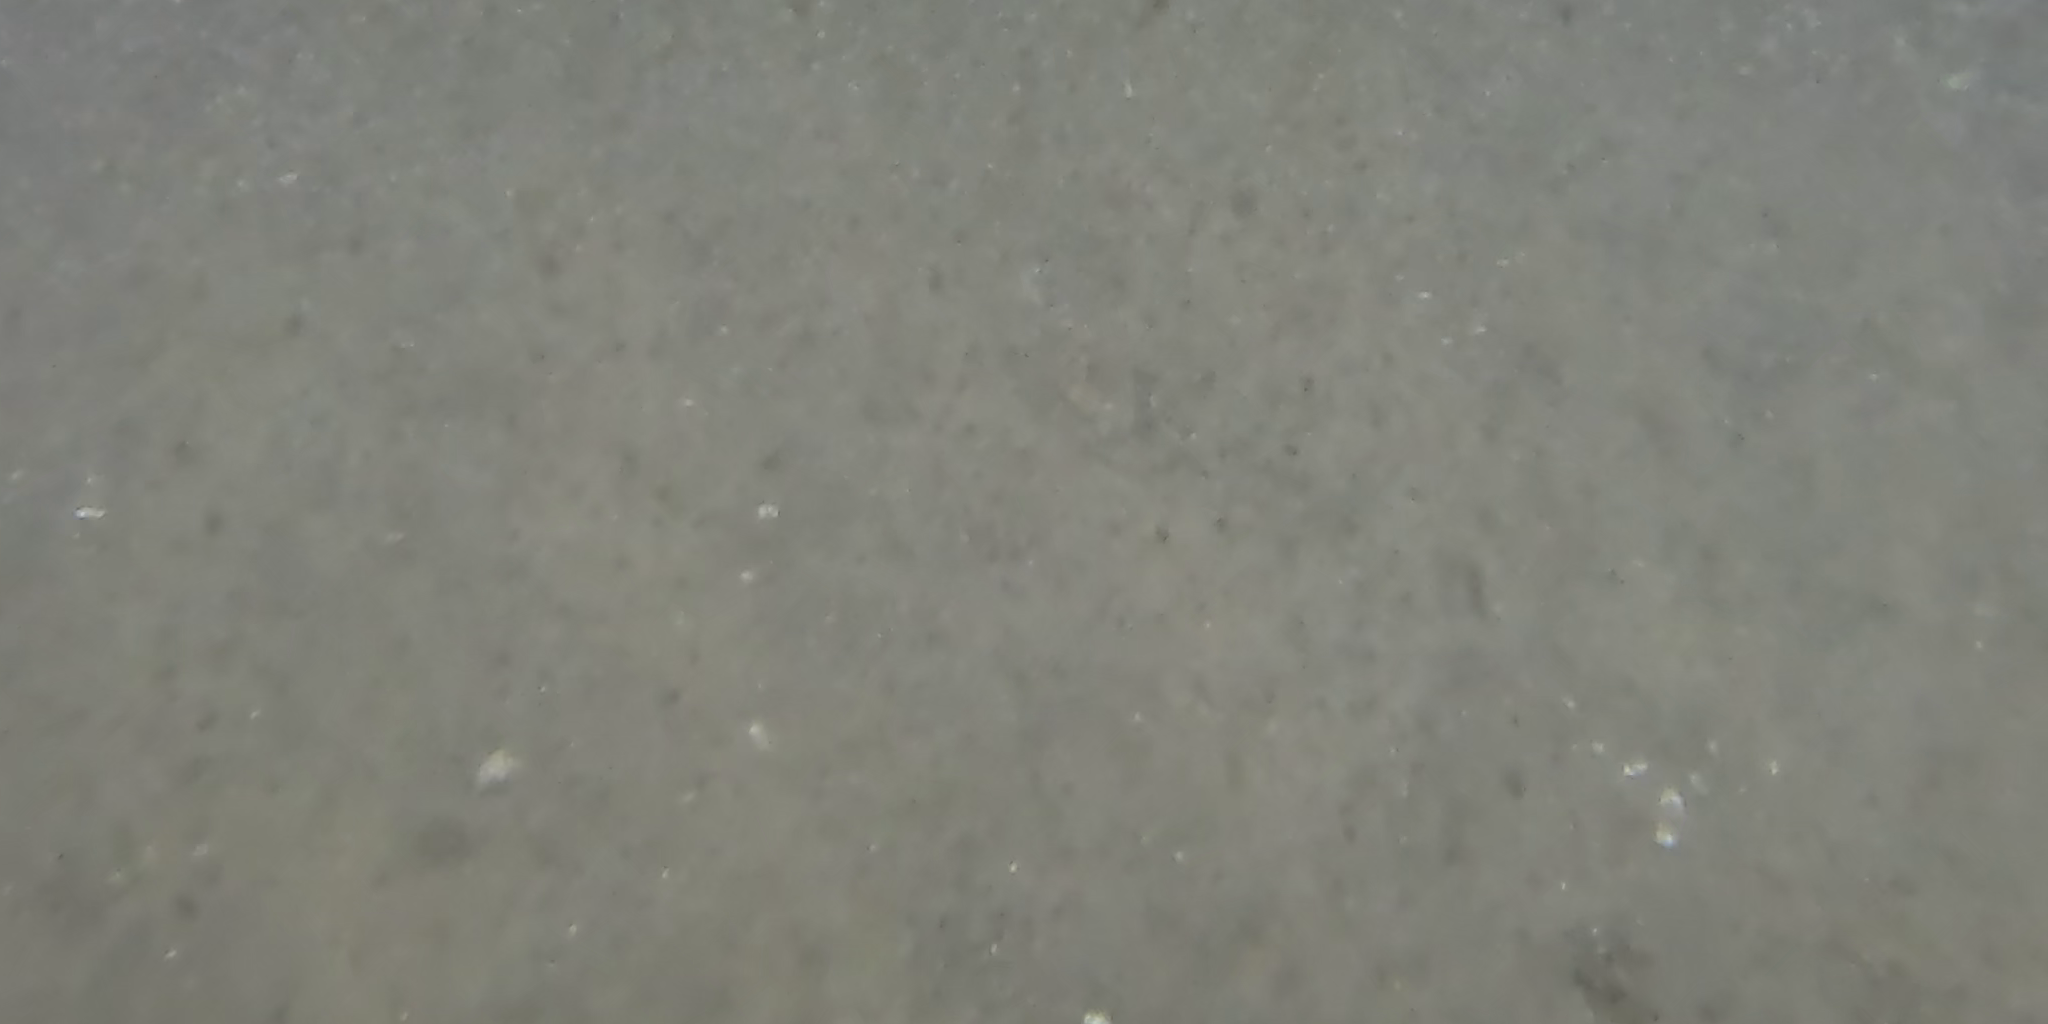
Seabed habitat: bad